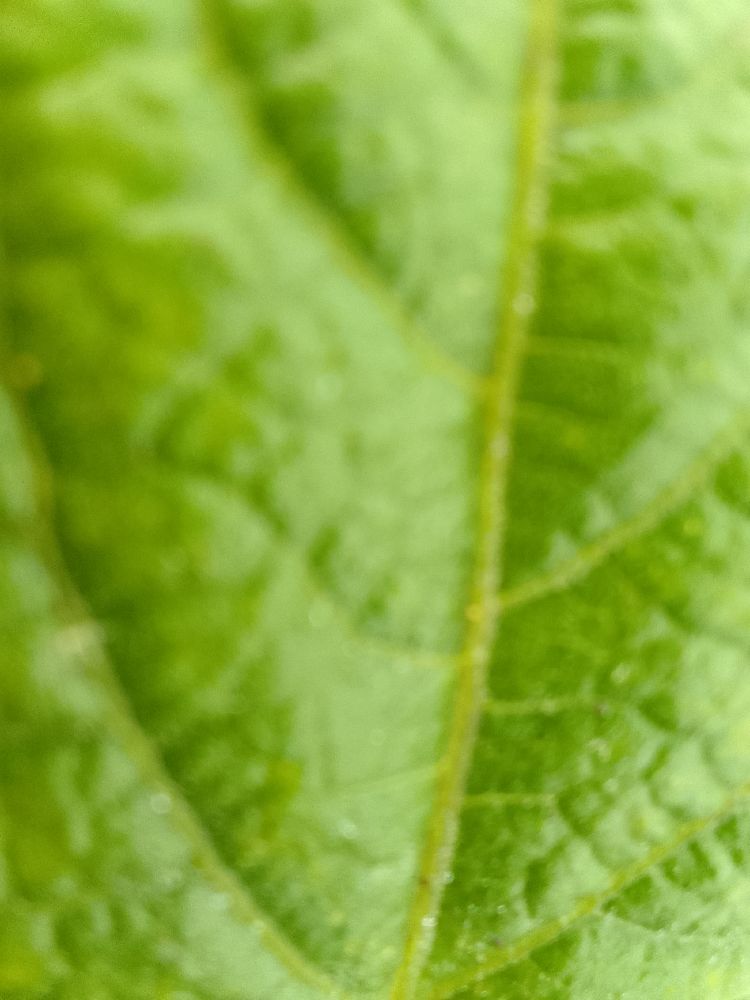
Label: healthy